Artas, Bethlehem

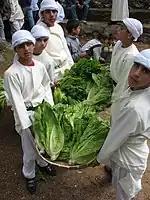
2006 Annual Artas Lettuce Festival

In the 1922 census of Palestine, conducted by the British Mandate authorities, "Urtas" had a population of 433, 192 male and 197 female Muslims, and 1 male and 43 female Christians. In the 1931 census the population of Artas was a total of 619 in 123 inhabited houses. There were 272 male and 273 female Muslims, while there was 5 male and 69 female Christians.